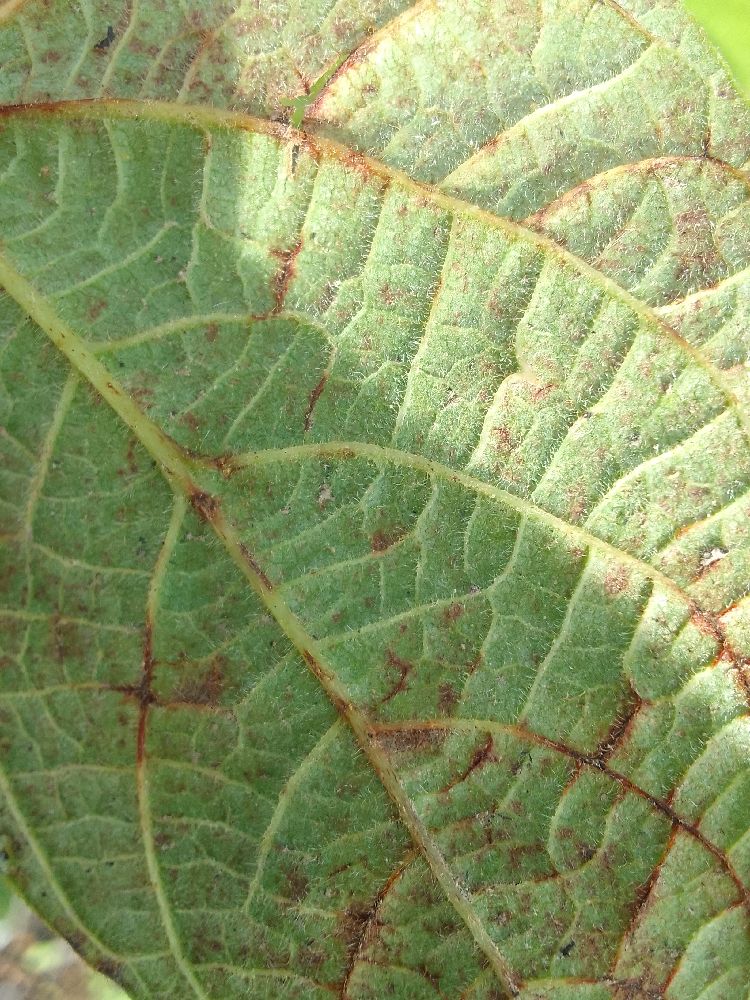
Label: anthracnose